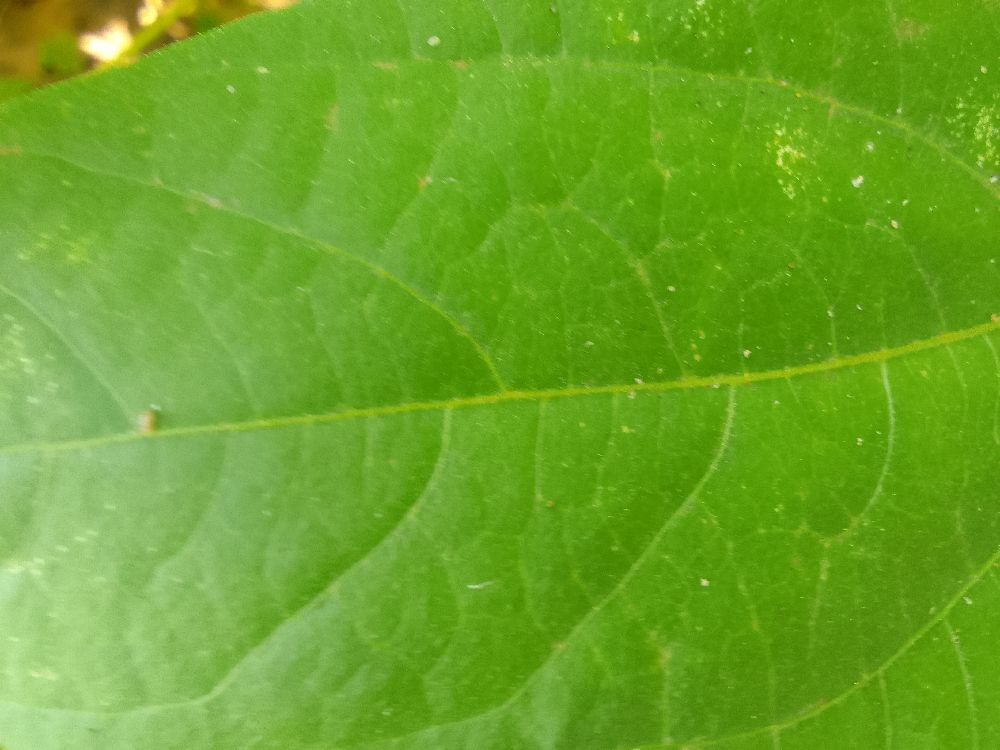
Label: healthy